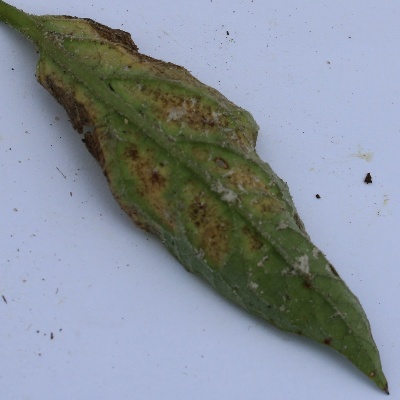
Crop: Tomato
Condition: septoria leaf spot